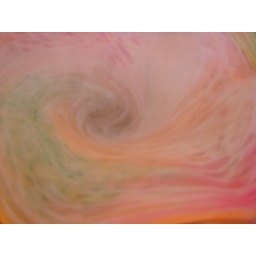
Trippy colours in a fruit bowl